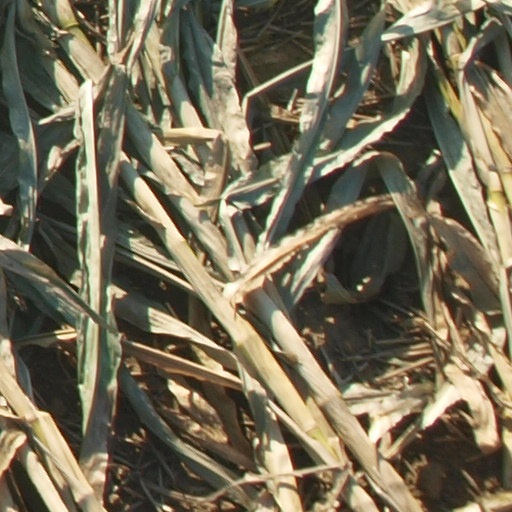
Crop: maize; corn